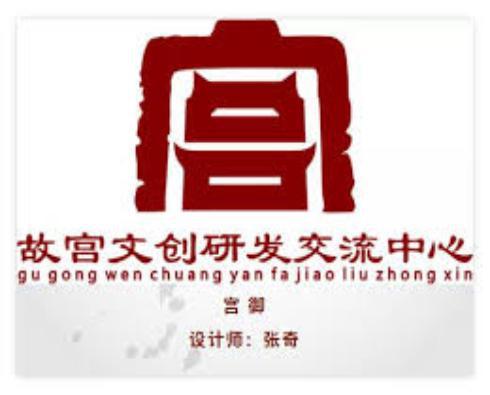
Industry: Others